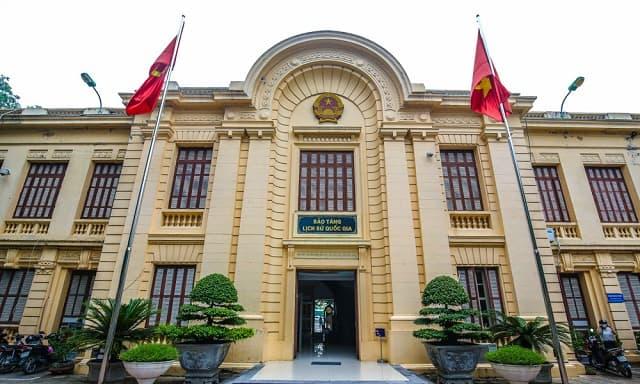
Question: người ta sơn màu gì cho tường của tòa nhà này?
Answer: người ta sơn màu vàng